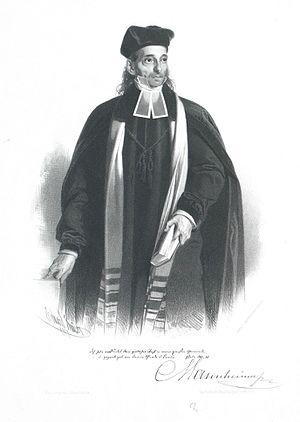
Isaak Noah Mannheimer est un rabbin réformiste dano-autrichien.